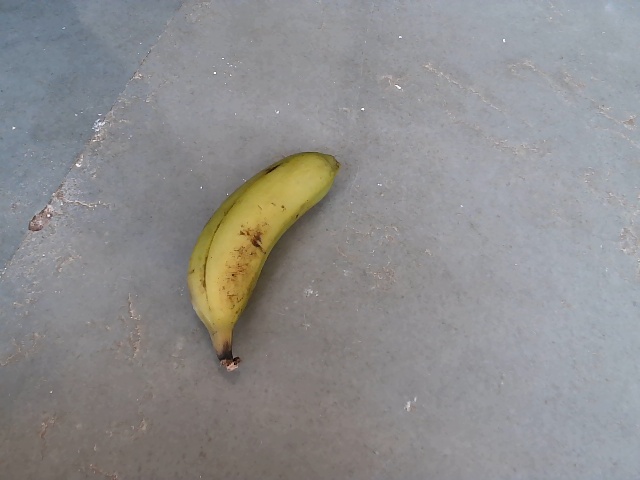
Label: Raw_Banana